Matsumura Tatsuo (admiral)

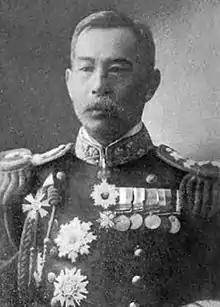
Japanese Admiral Matsumura Tatsuo

Matsumura was born in what is now Saga Prefecture where his father was a samurai and lieutenant commander in the navy of Saga Domain. He was a graduate of the 14th class of the Imperial Japanese Naval Academy in 1887. One of his classmates was the future Prime Minister Suzuki Kantarō. He was commissioned as a lieutenant in December 1892, serving as navigator on the barque training ship "Kanju" and later the . During the First Sino-Japanese War, he served in staff positions and did not see combat, returning to sea after the end of the war as navigator on the ironclad in 1896. The following year, he graduated with honors from the first class of the Naval War College and was promoted to lieutenant commander. He was promoted to commander in October 1902. From July 1903.